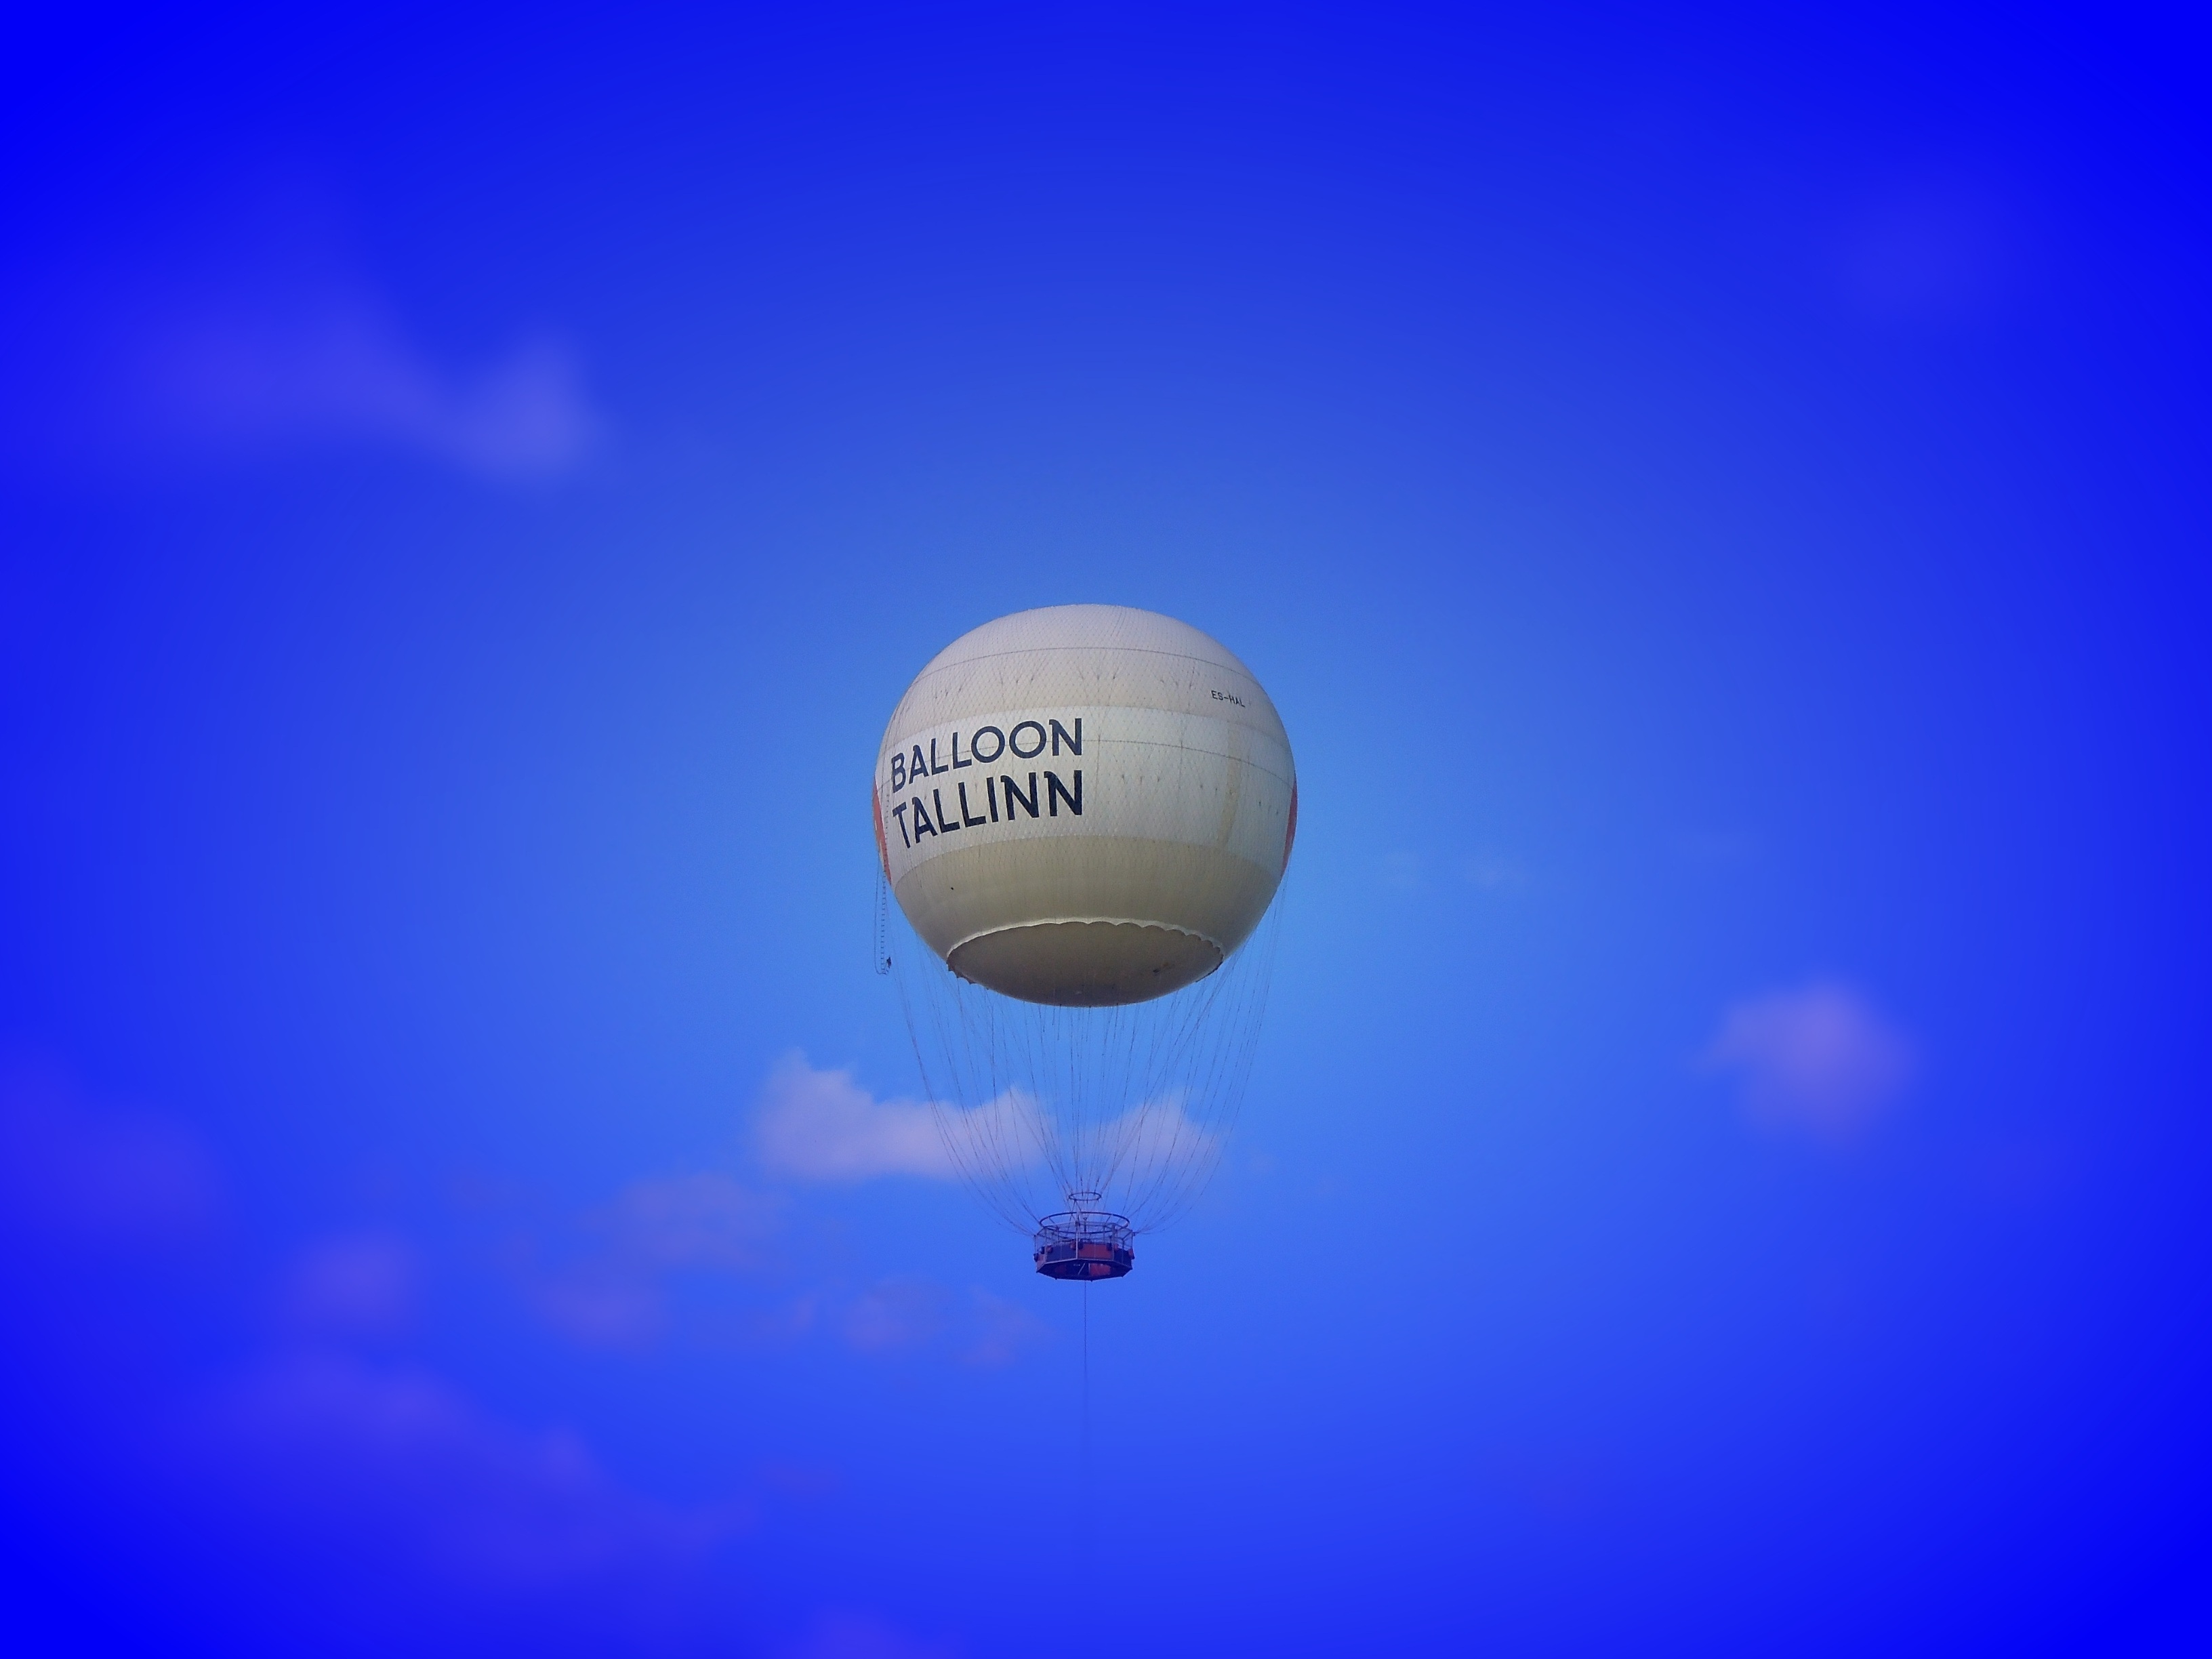
landscape, sky, balloon, hot air balloon, atmosphere, summer, aircraft, vehicle, blue, toy, earth, ball, estonia, tallinn, hot air ballooning, atmosphere of earth, computer wallpaper